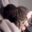
Label: cat